Windy Hill, Renfrewshire

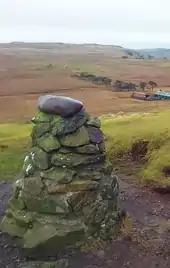
Summit cairn

The hill is located on the eastern border of the River Calder catchment area and is part of the Clyde Muirshiel Regional Park. Its summit is at OS grid ref "NS 3183 6374". "Windy Hill" is also the name of the first important house designed by Charles Rennie Mackintosh, which is located in Kilmacolm at some miles from the hill.